Petrie State School

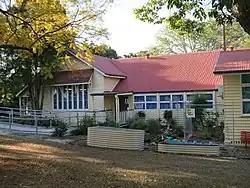
Petrie State School, Stanley building, 2014

Petrie State School is a heritage-listed state school at 42 Dayboro Road (Brisbane Woodford Road), Petrie, City of Moreton Bay, Queensland, Australia. It was designed by Francis Drummond Greville Stanley and Robert and John Ferguson, and built in 1878 and 1888 by the Queensland Department of Public Works. It is also known as Pine River North State School, North Pine River Provisional School, and North Pine State School. It was added to the Queensland Heritage Register on 10 October 2014.